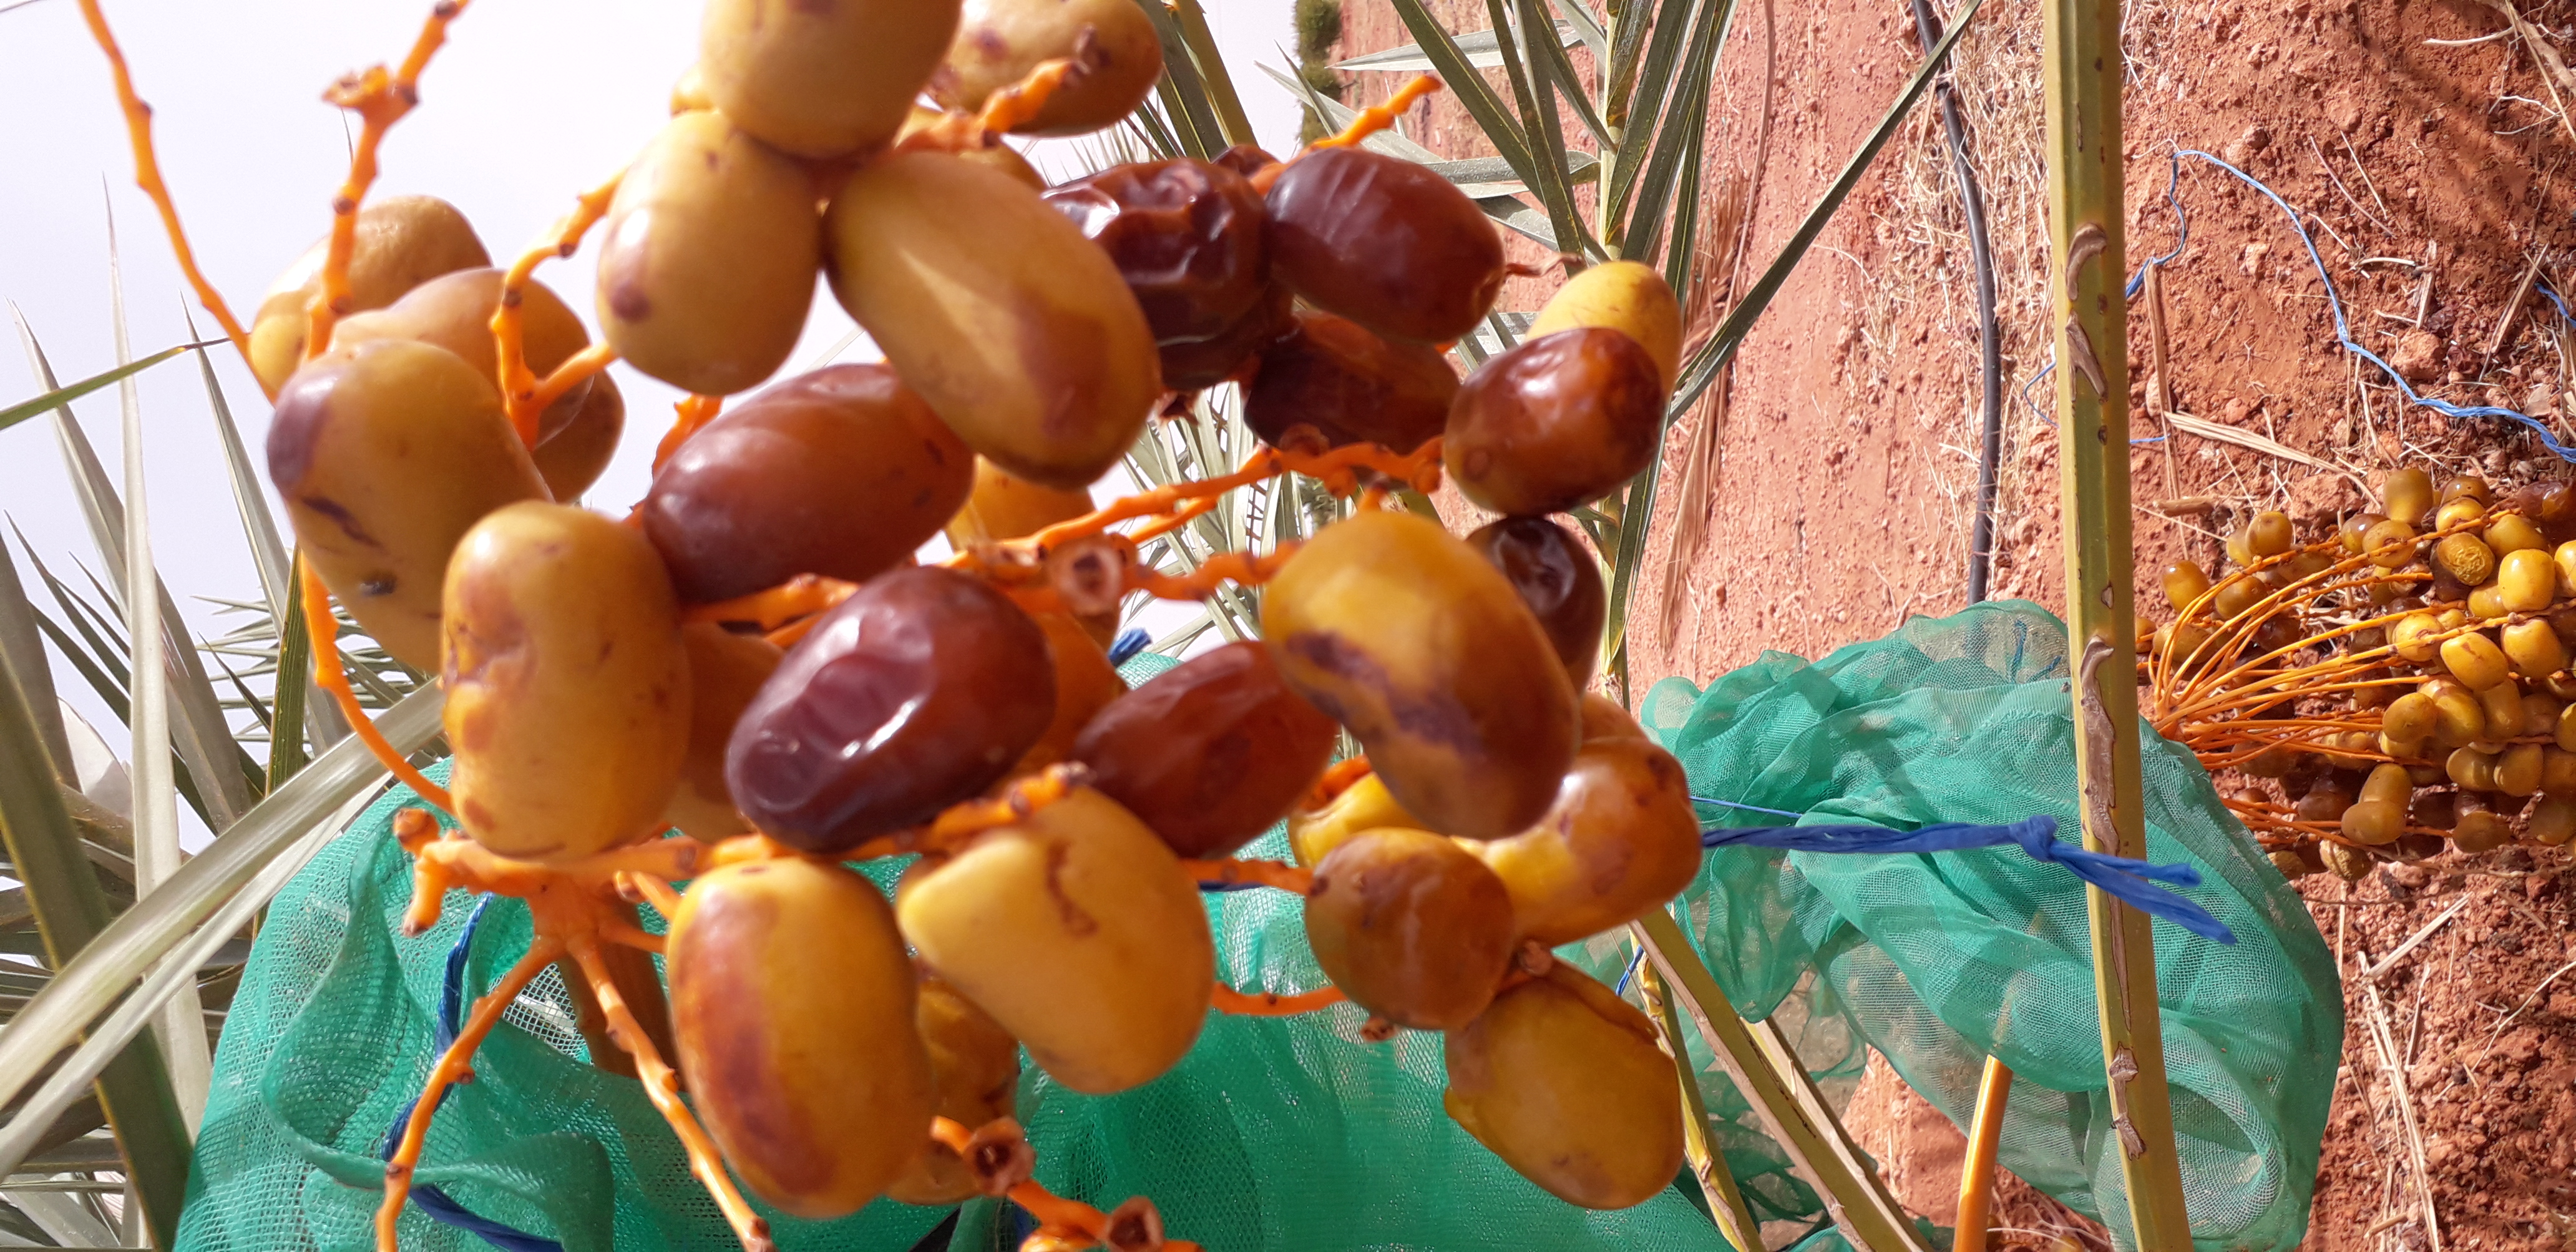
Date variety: Boufagous